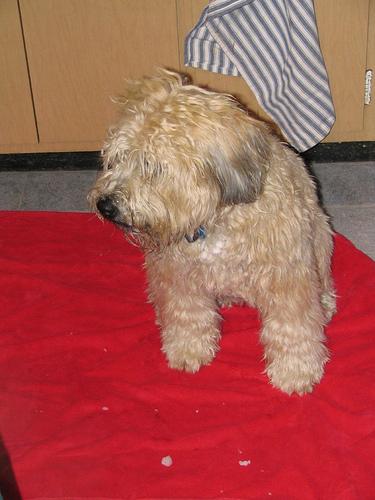
Breed: wheaten terrier